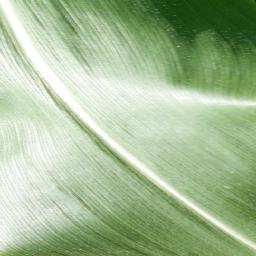
Label: Corn___healthy